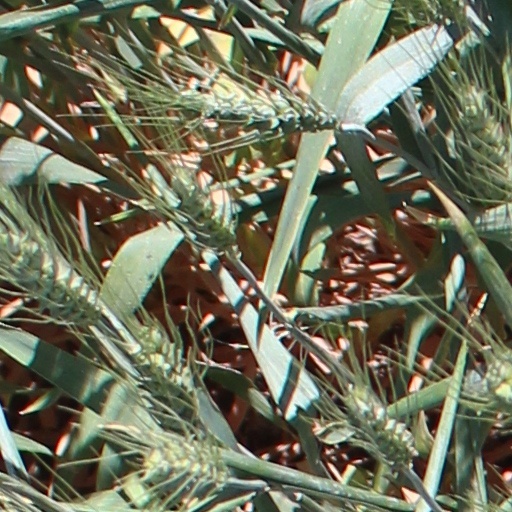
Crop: wheat